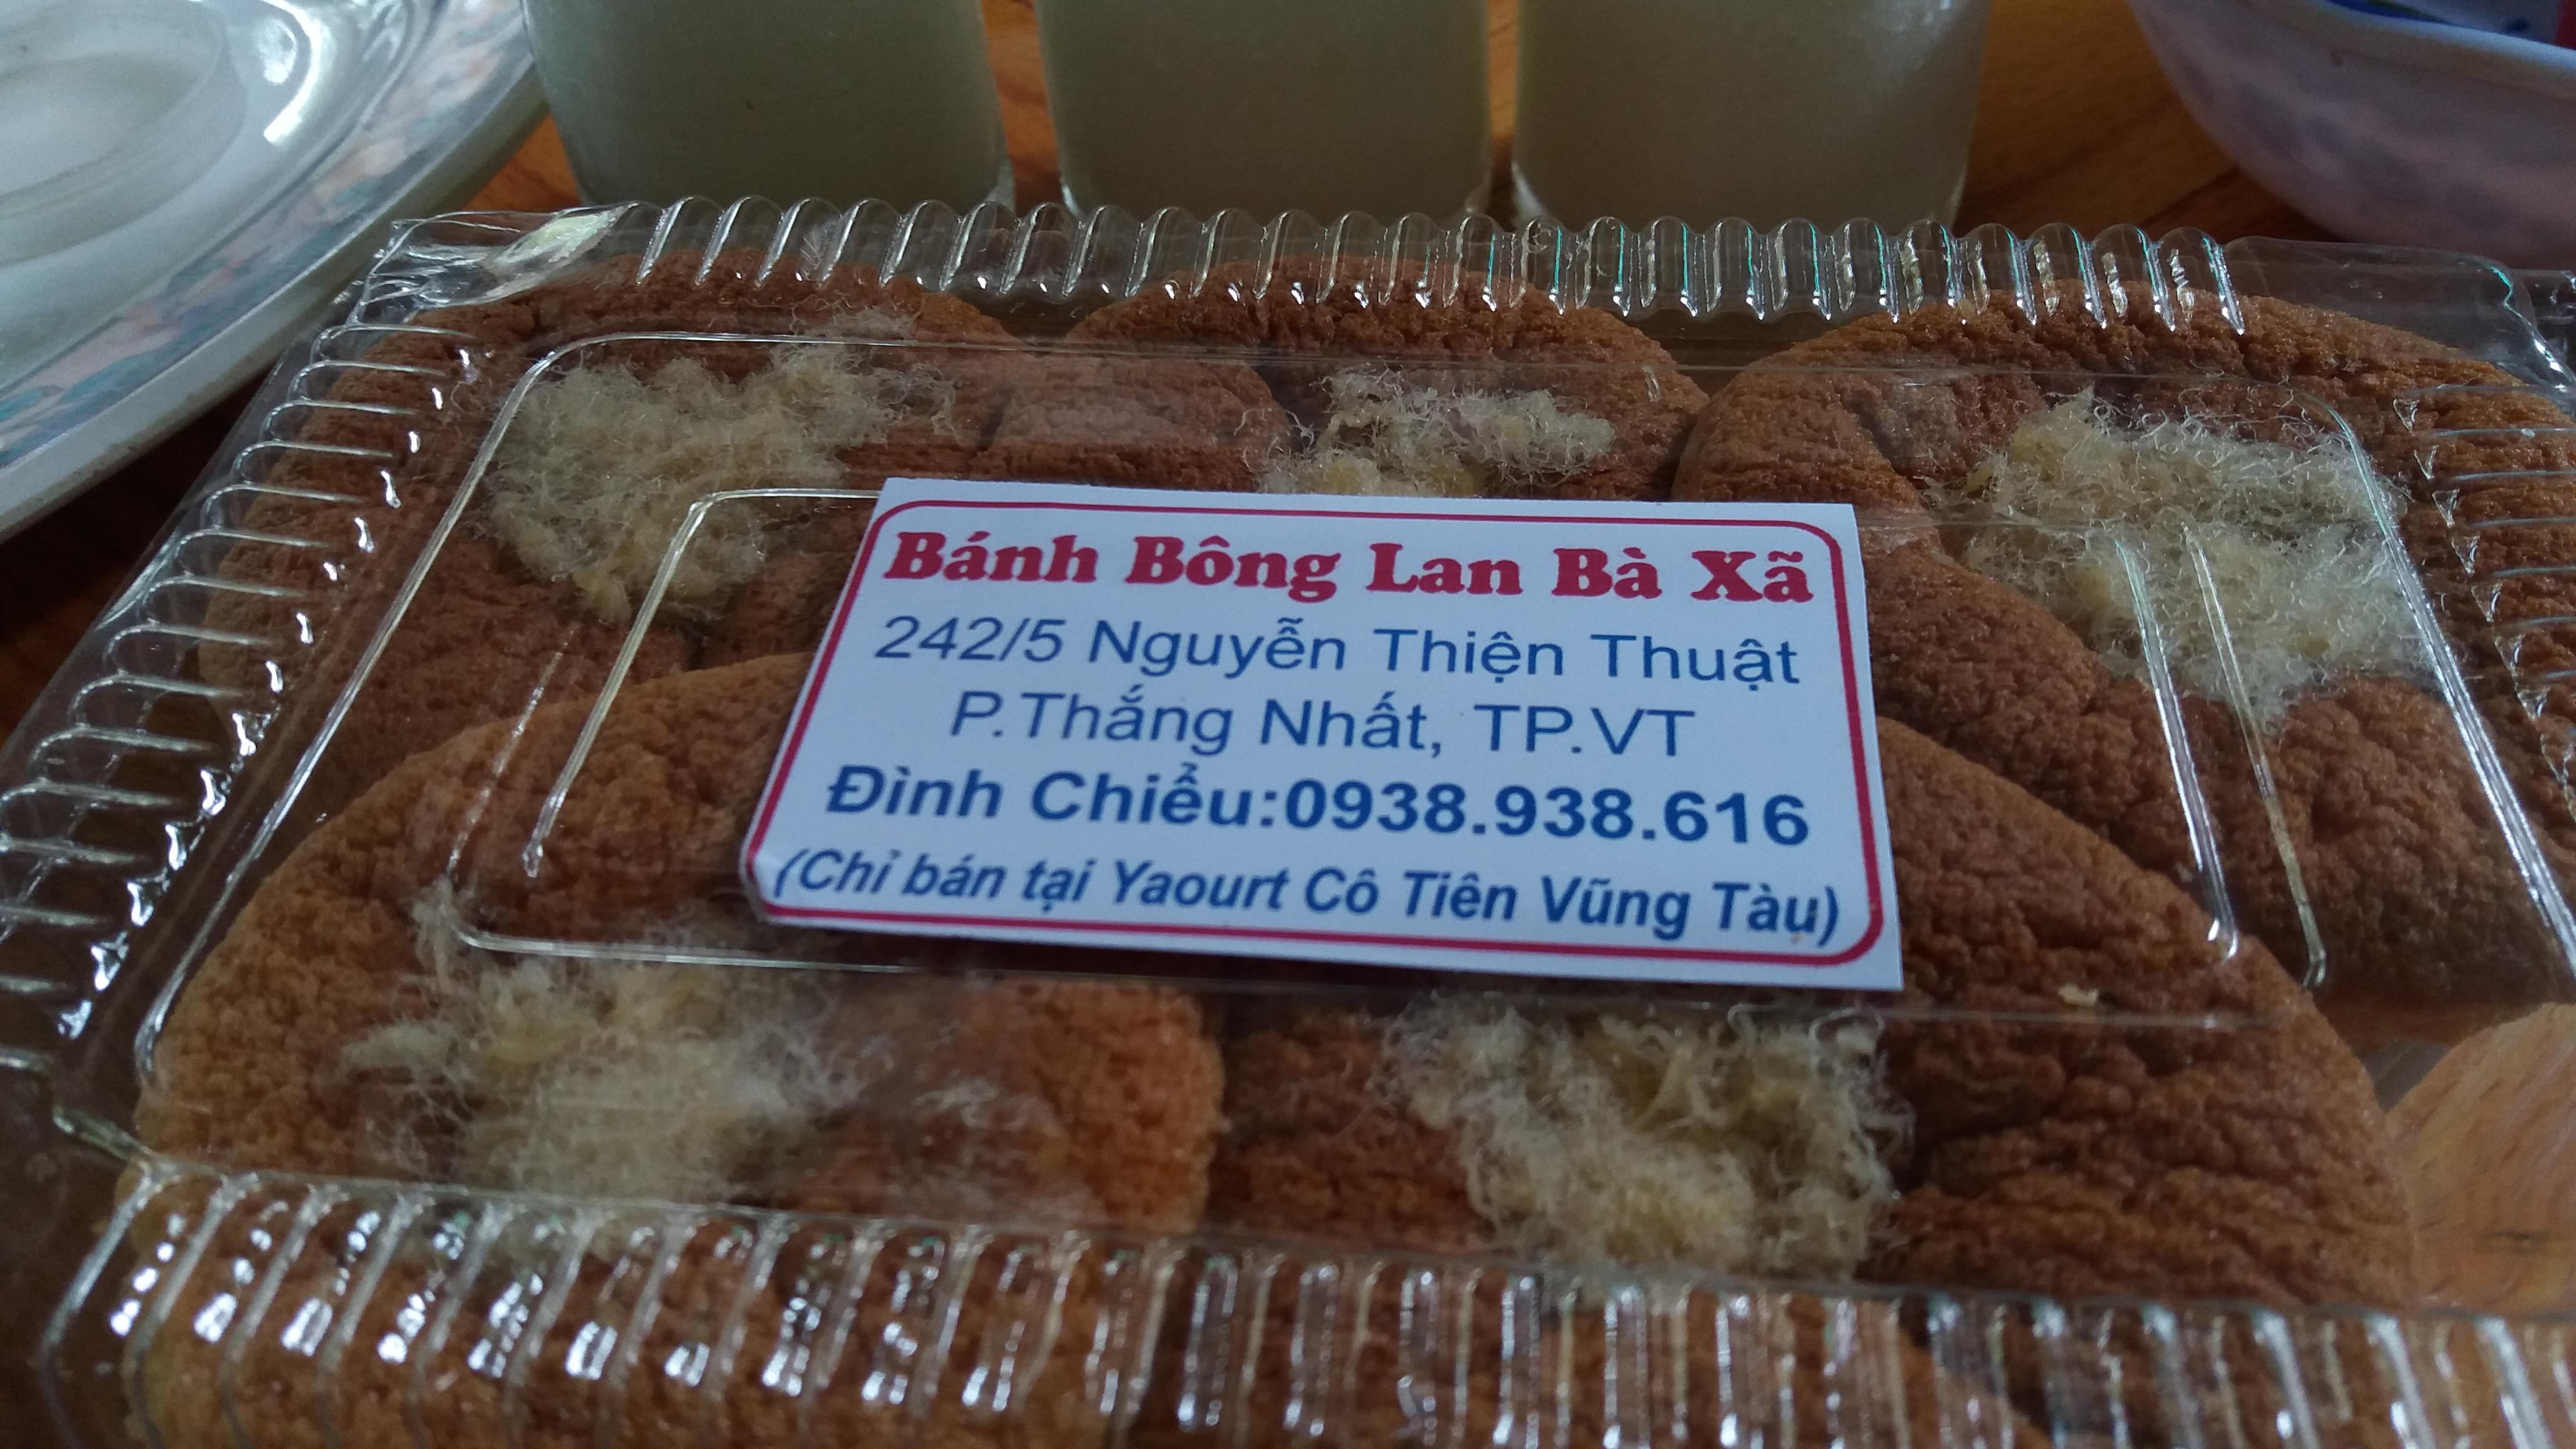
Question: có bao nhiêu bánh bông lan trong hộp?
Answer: có năm cái